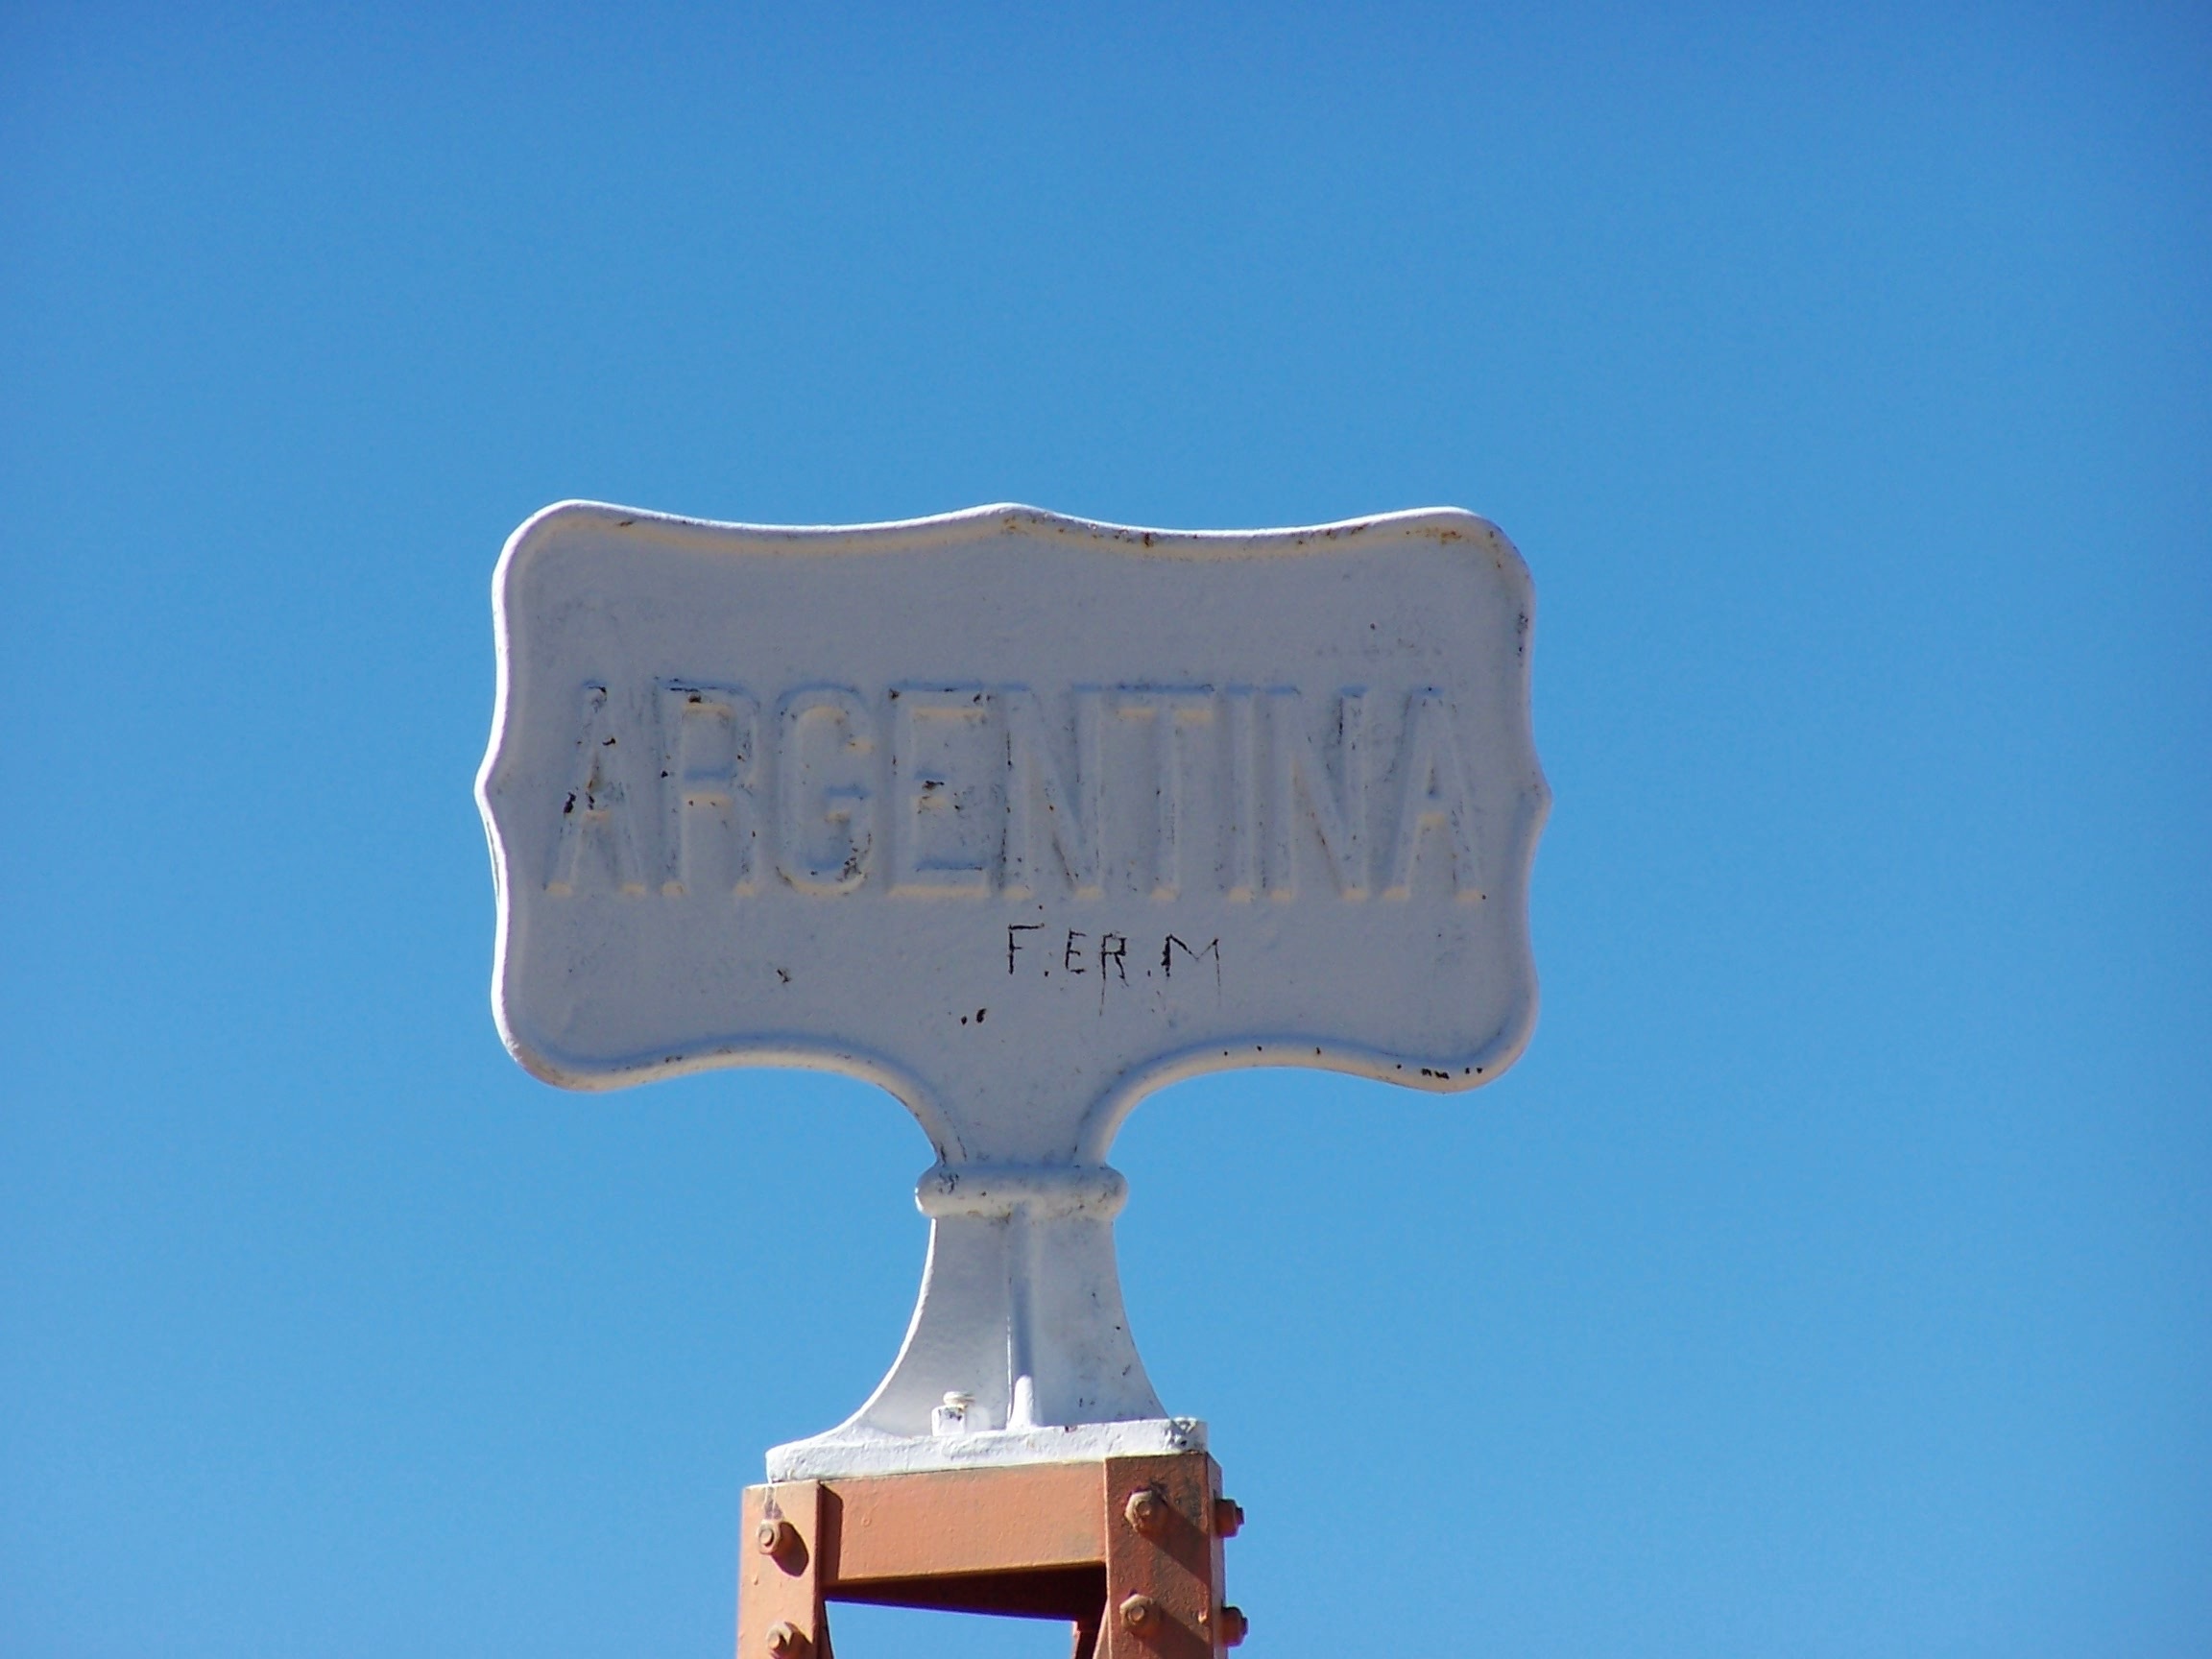
sign, blue, lighting, shield, argentina, border